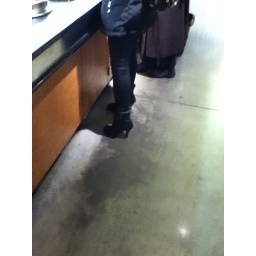
Asian girl in WholeFoods wearing black lace-up ankleboots